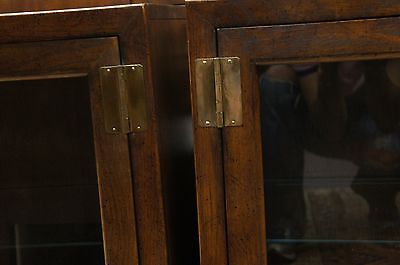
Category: cabinet